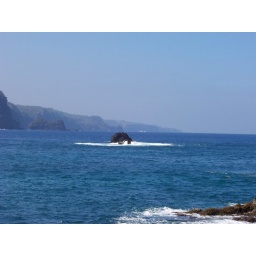
Just a shot of the ocean with a rock out there by itself.